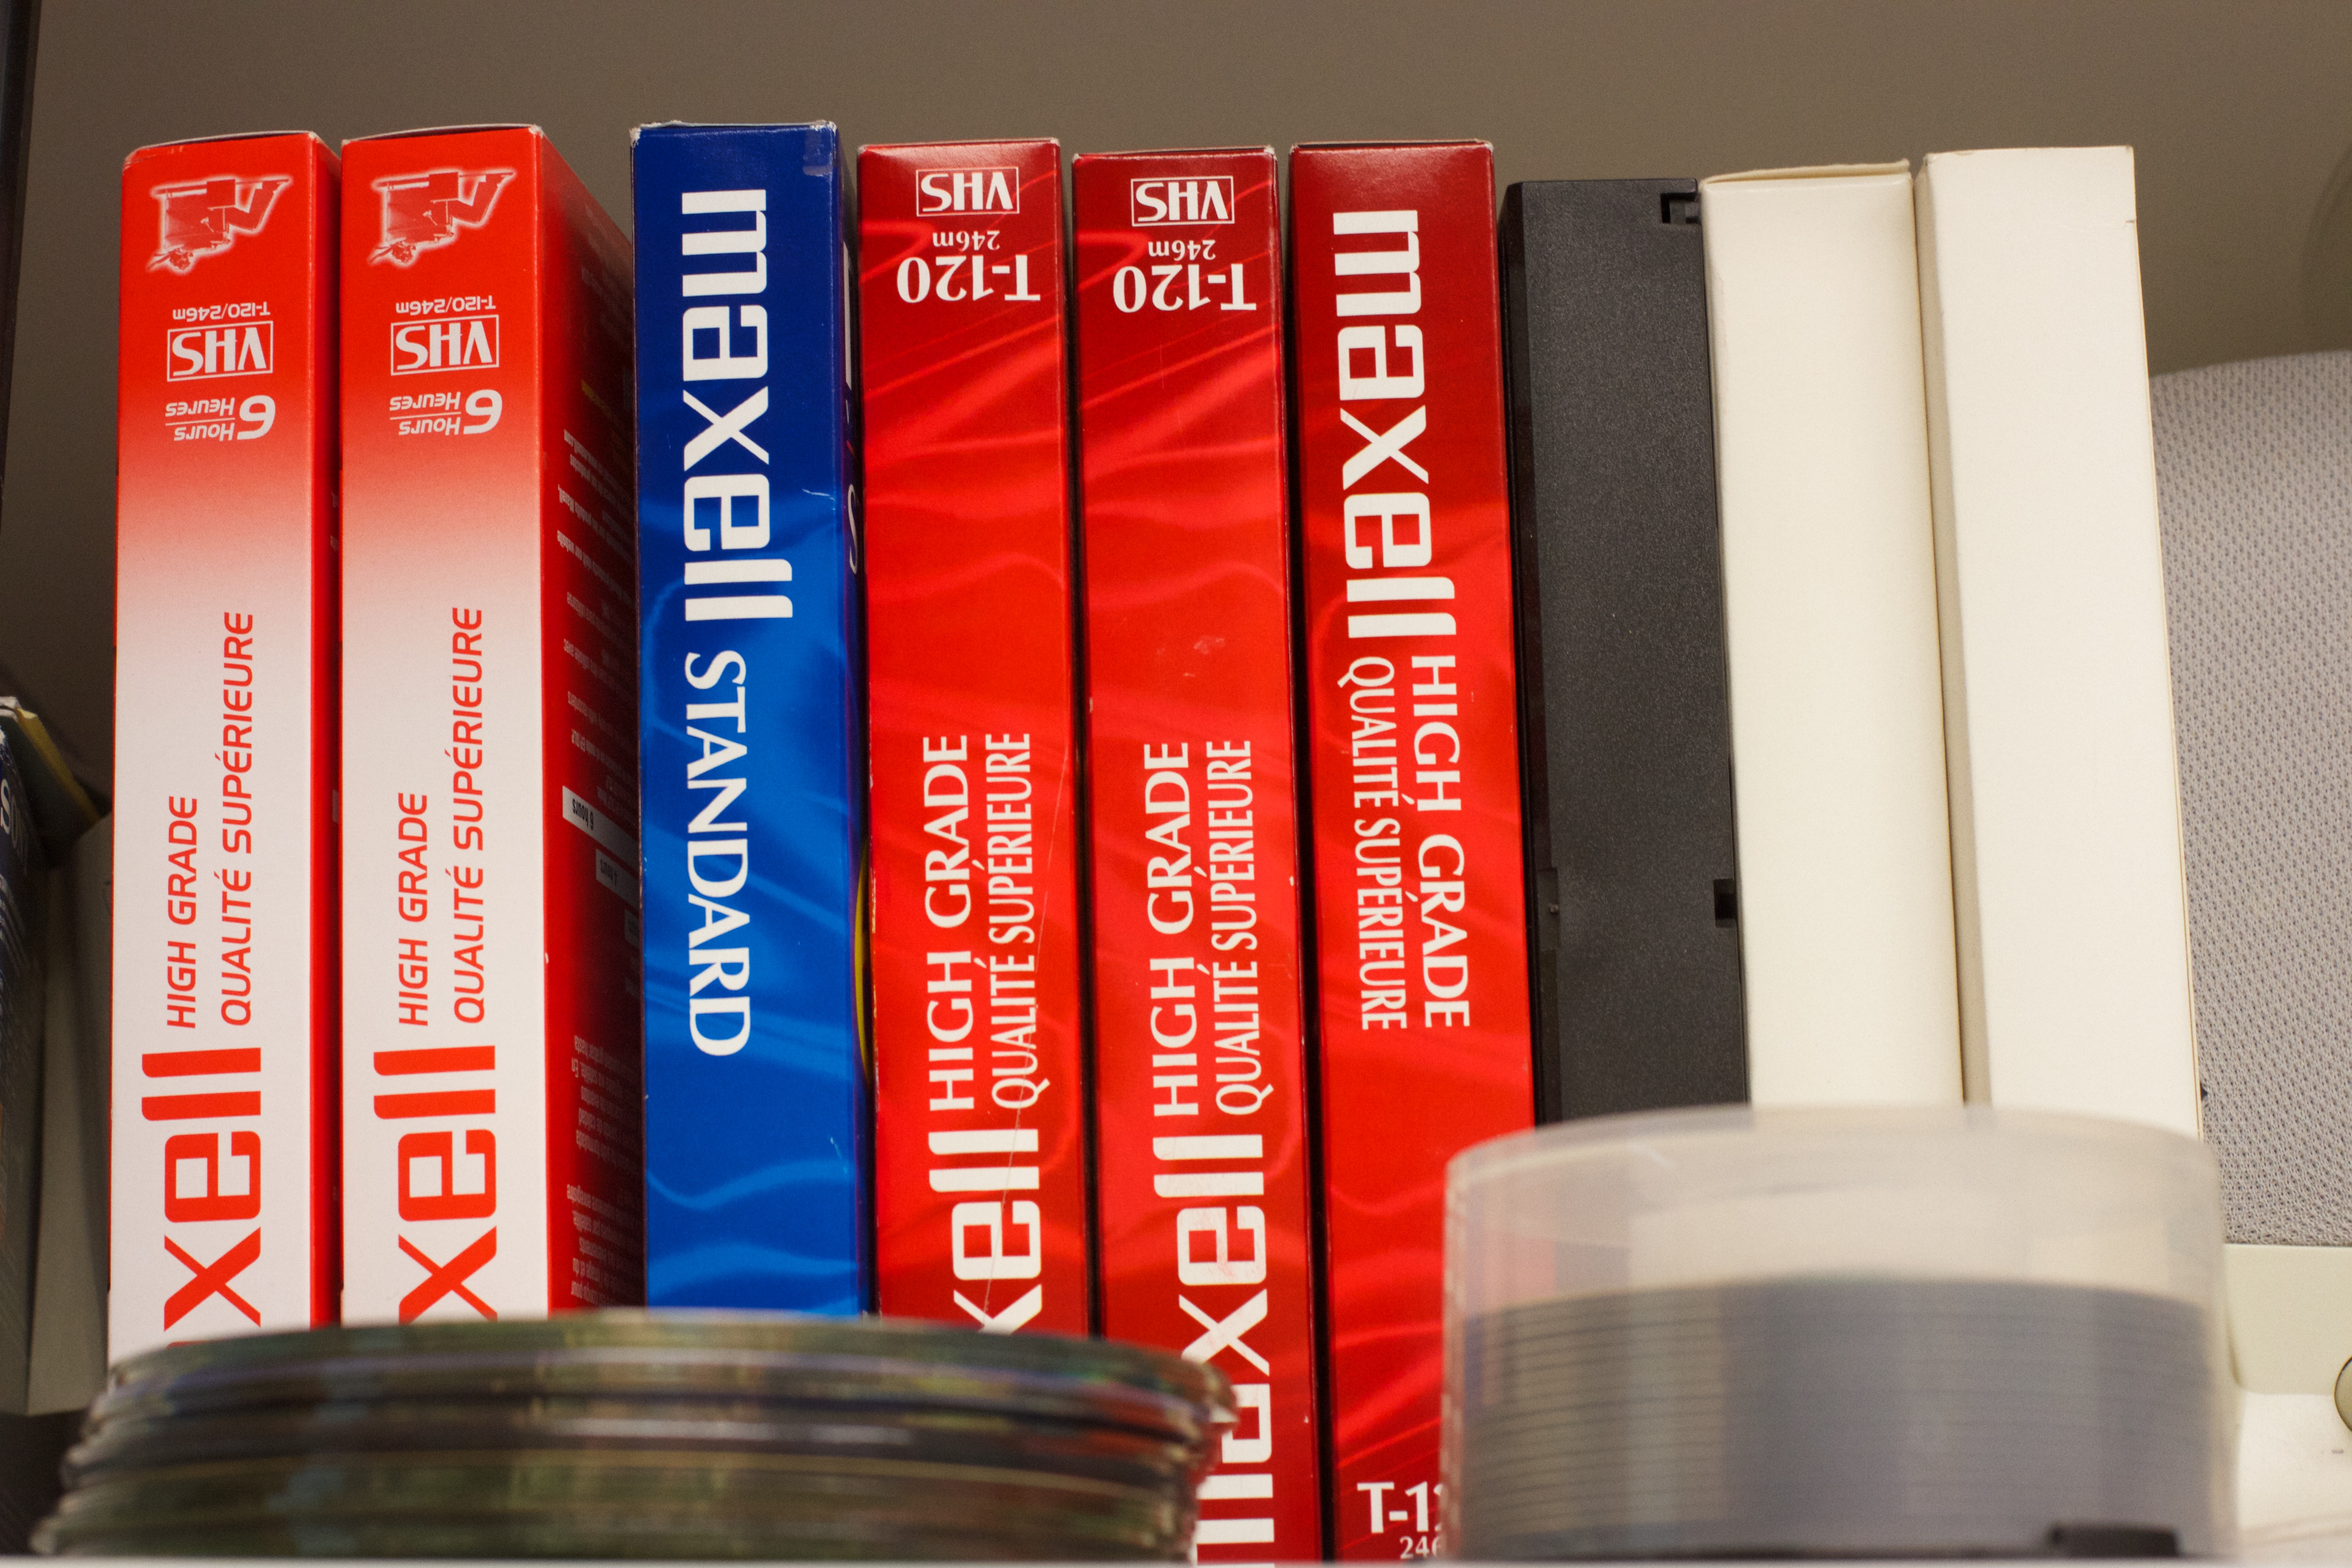
book, brand, product